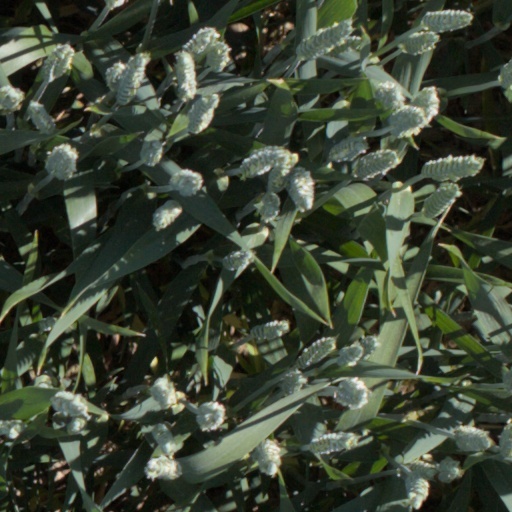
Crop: wheat